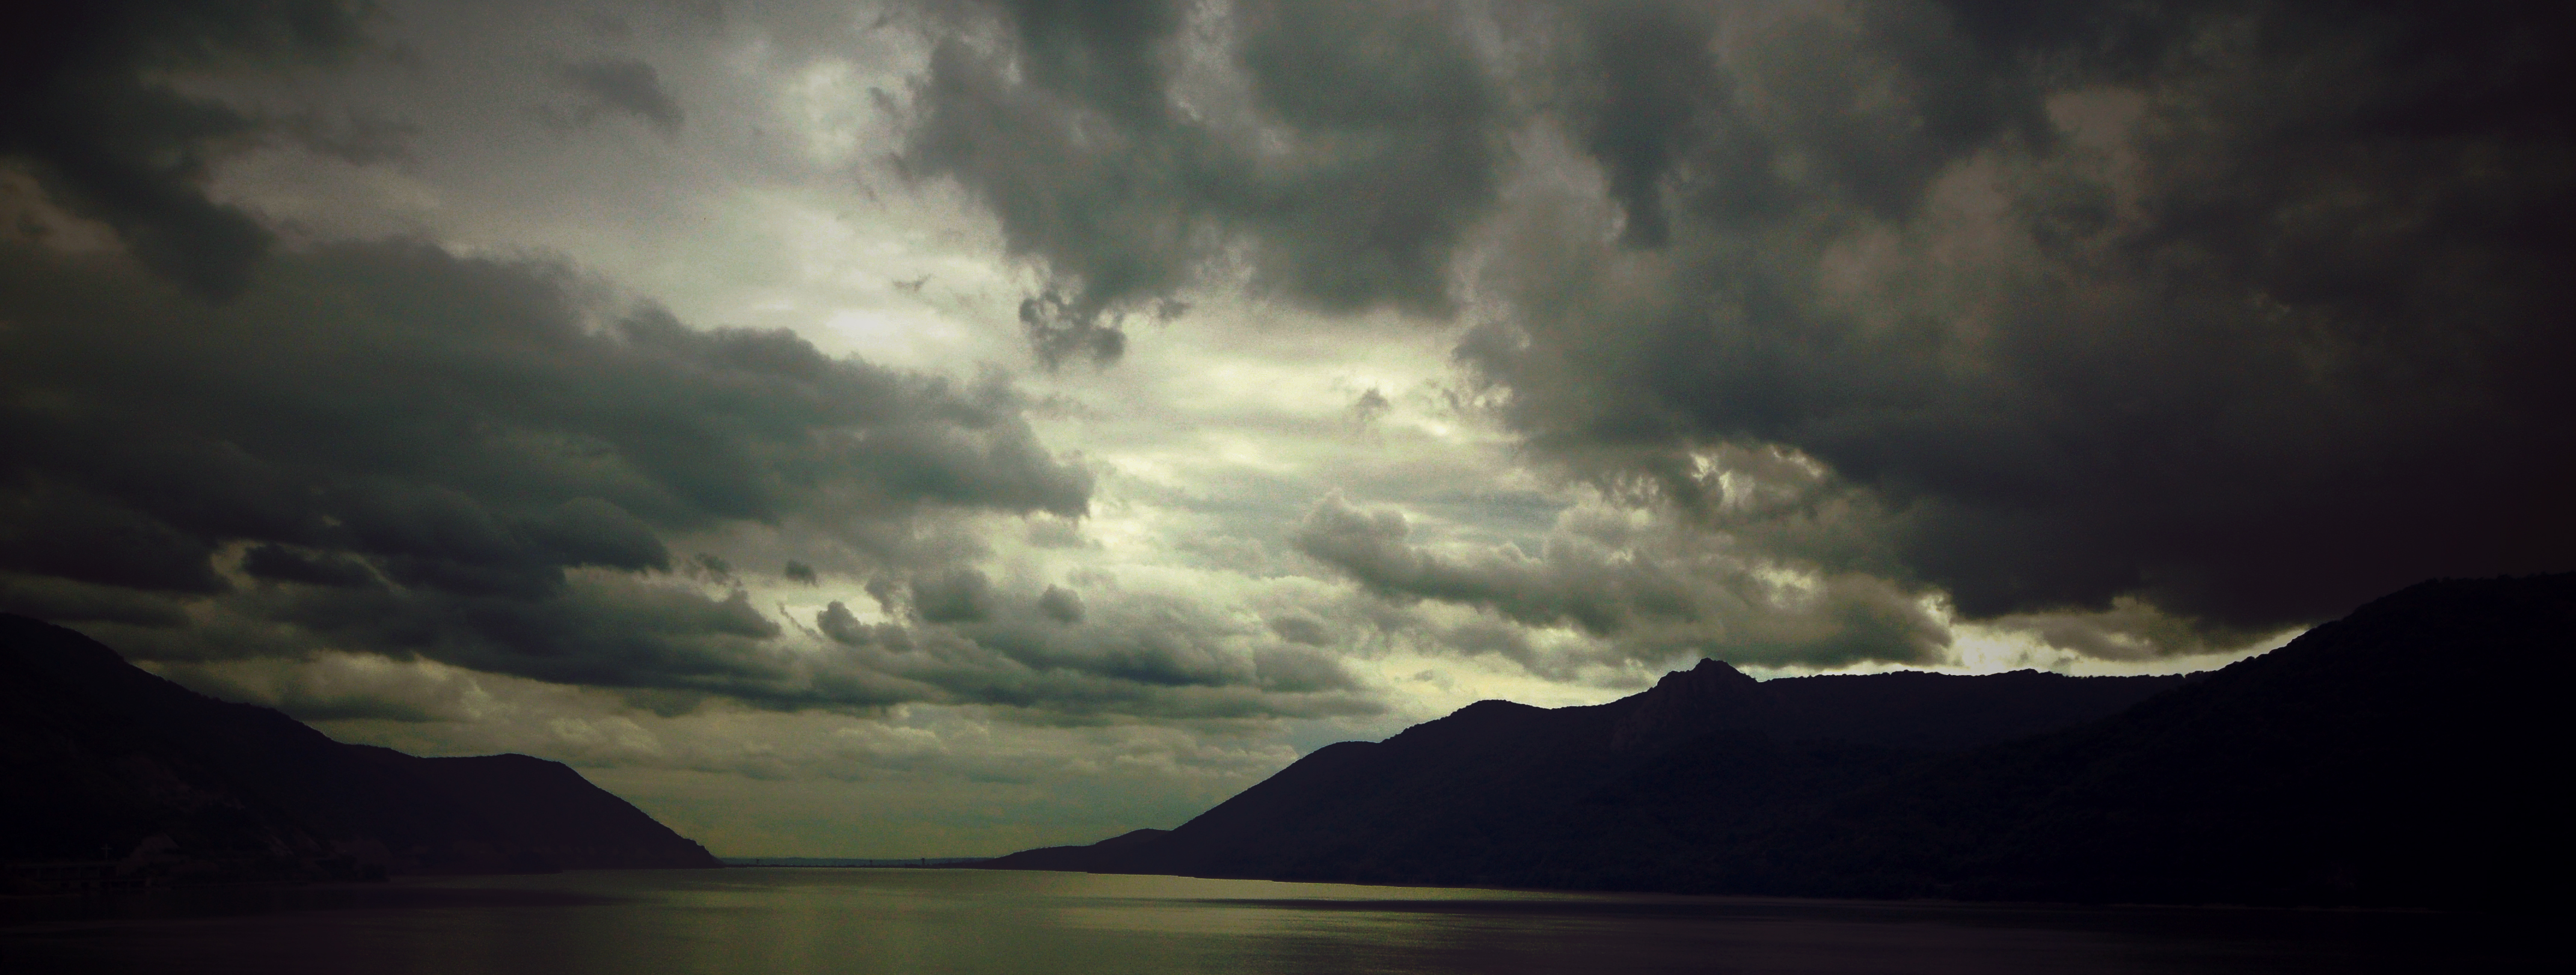
landscape, sea, coast, nature, ocean, horizon, mountain, cloud, sky, sunset, sunlight, cloudy, morning, dawn, atmosphere, river, panorama, dark, dusk, europe, evening, weather, station, covered, darkness, overcast, gorge, dam, gate, power, clouds, serbia, balkans, danube, de, mountains, europa, gloomy, iron, eastern, gates, i, natura, loch, clouded, hydroelectric, romania, carpathian, noncoloursincolour, carpati, peisaj, muntii, dunare, meteo, rau, fier, cernit, irongates, e70, vreme, fluviu, hidrocentrala, barajul, defileu, clisuradun rii, noros, hidroelectric, nnourat, nnorat, por ile, por iledefier, hidrocentralapor iledefieri, meteorological phenomenon, atmospheric phenomenon